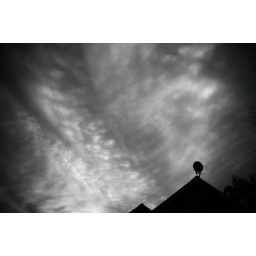
2/365. Shot of the sky with the roof of my dads house in the foreground.